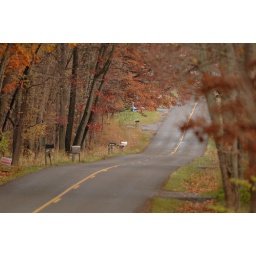
the street in front of my house